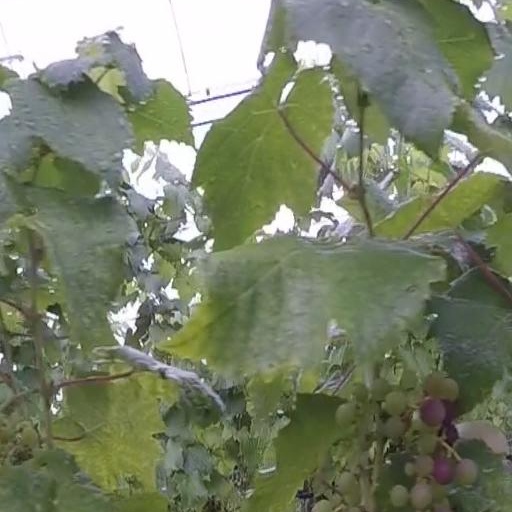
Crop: grape